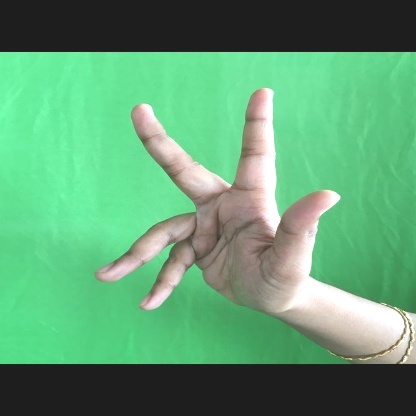
Mudra: Alapadmam